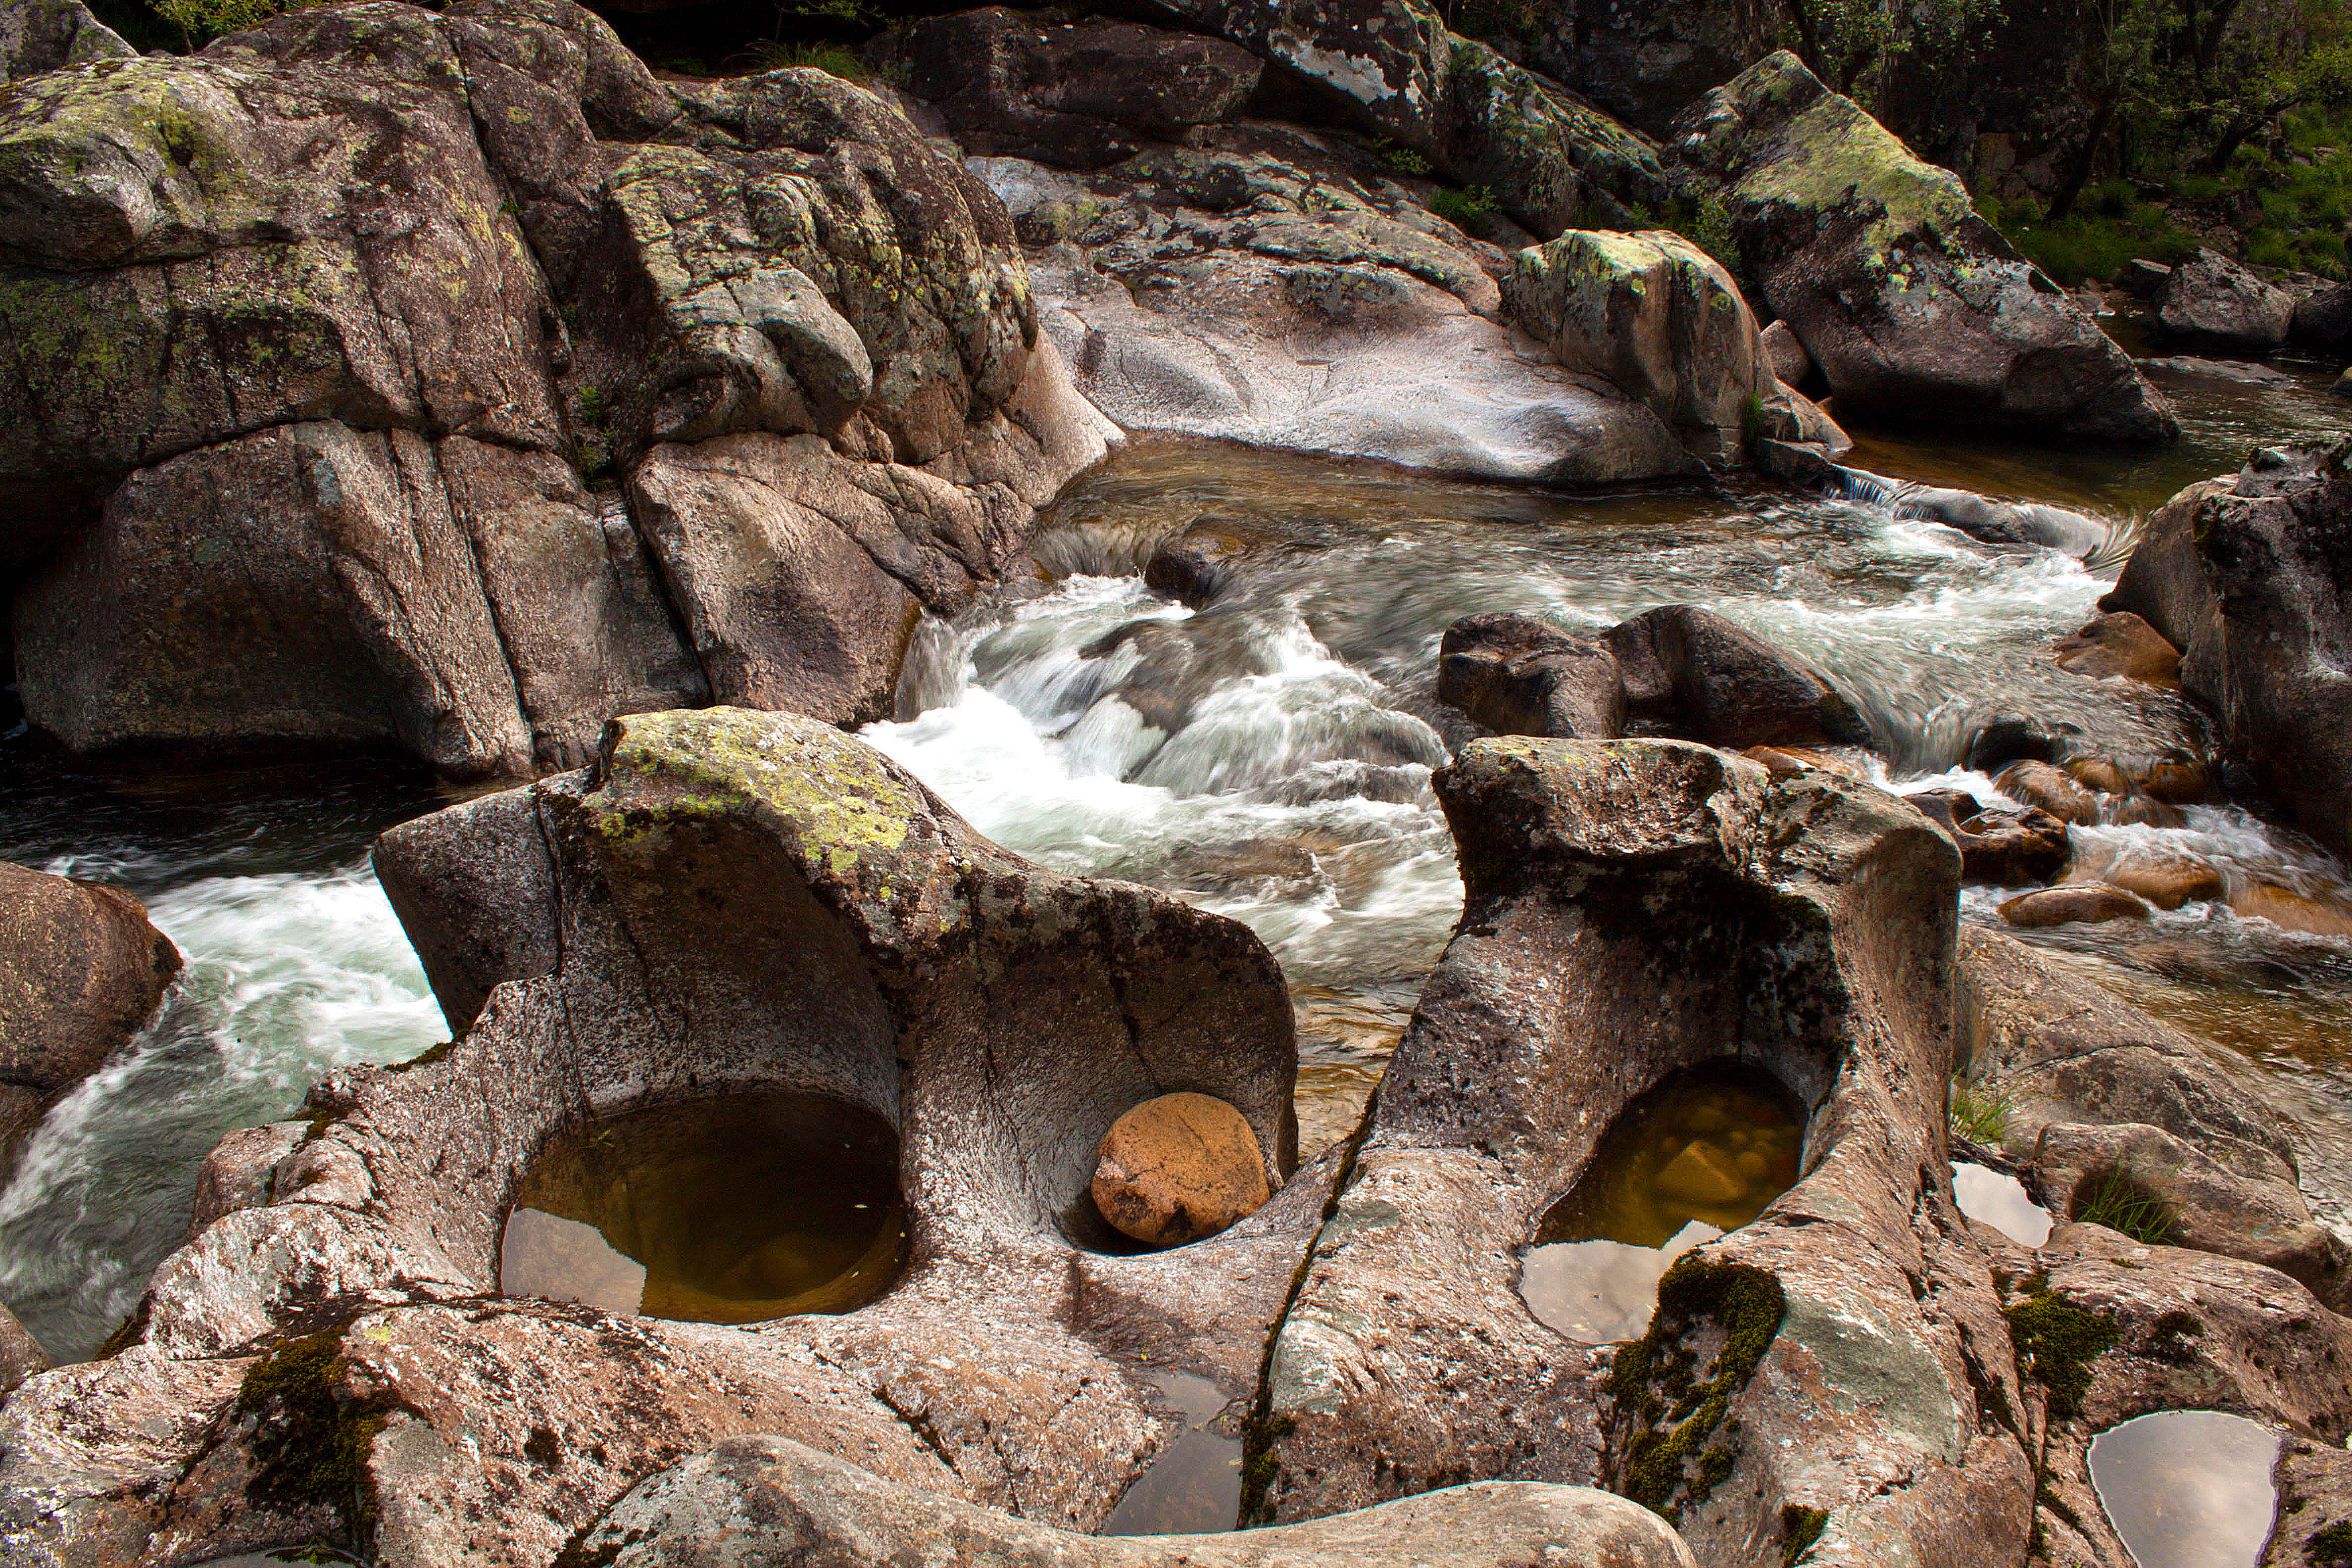
tree, water, nature, rock, waterfall, wilderness, river, wildlife, stream, autumn, rapid, geology, boulder, galicia, pontevedra, water feature, espana, ggl1, cotobade, spaincanoneos500d, rutadesanxusto